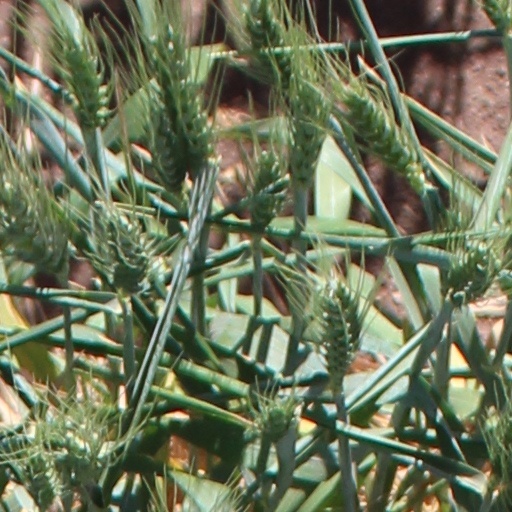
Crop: wheat